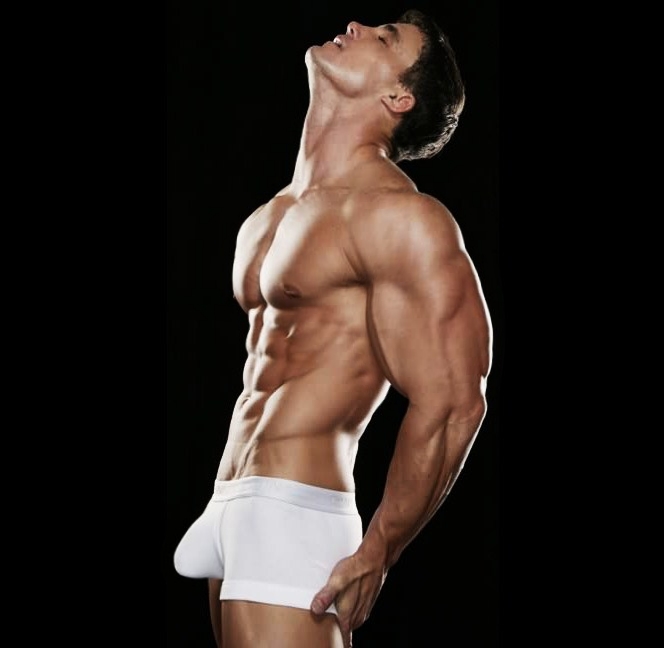
Gender: men